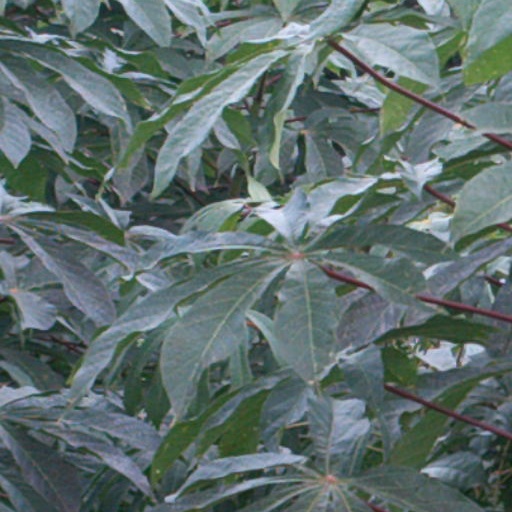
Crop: cassava